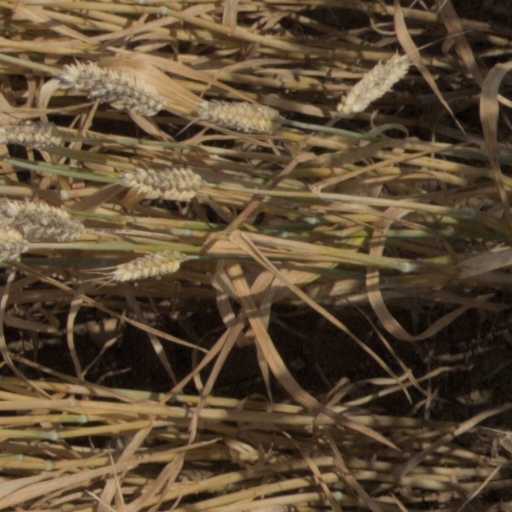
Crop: wheat